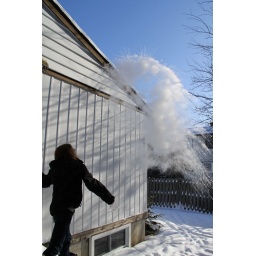
Science 101. Toss boiling water into the sky in -40 C.